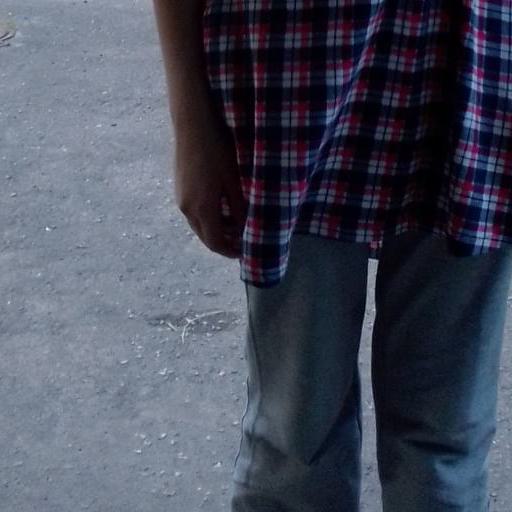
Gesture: no_gesture